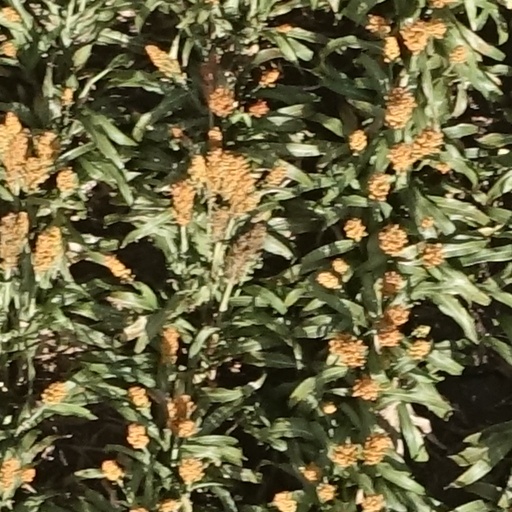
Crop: sorghum